Vallset Church

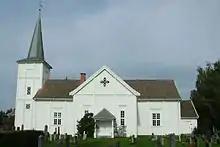
View of the church

Vallset Church is a parish church of the Church of Norway in Stange Municipality in Innlandet county, Norway. It is located in the village of Vallset. It is the church for the Vallset parish which is part of the Hamar domprosti (deanery) in the Diocese of Hamar. The white, wooden church was built in a cruciform design in 1850 using plans drawn up by Capt. Erik Glørsen Frisak. The church seats about 350 people.